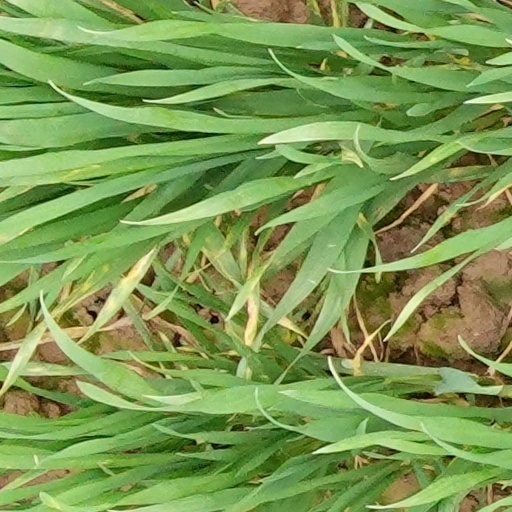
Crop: wheat